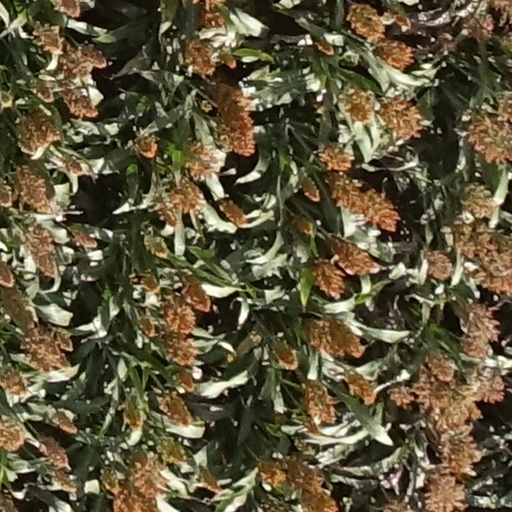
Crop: sorghum